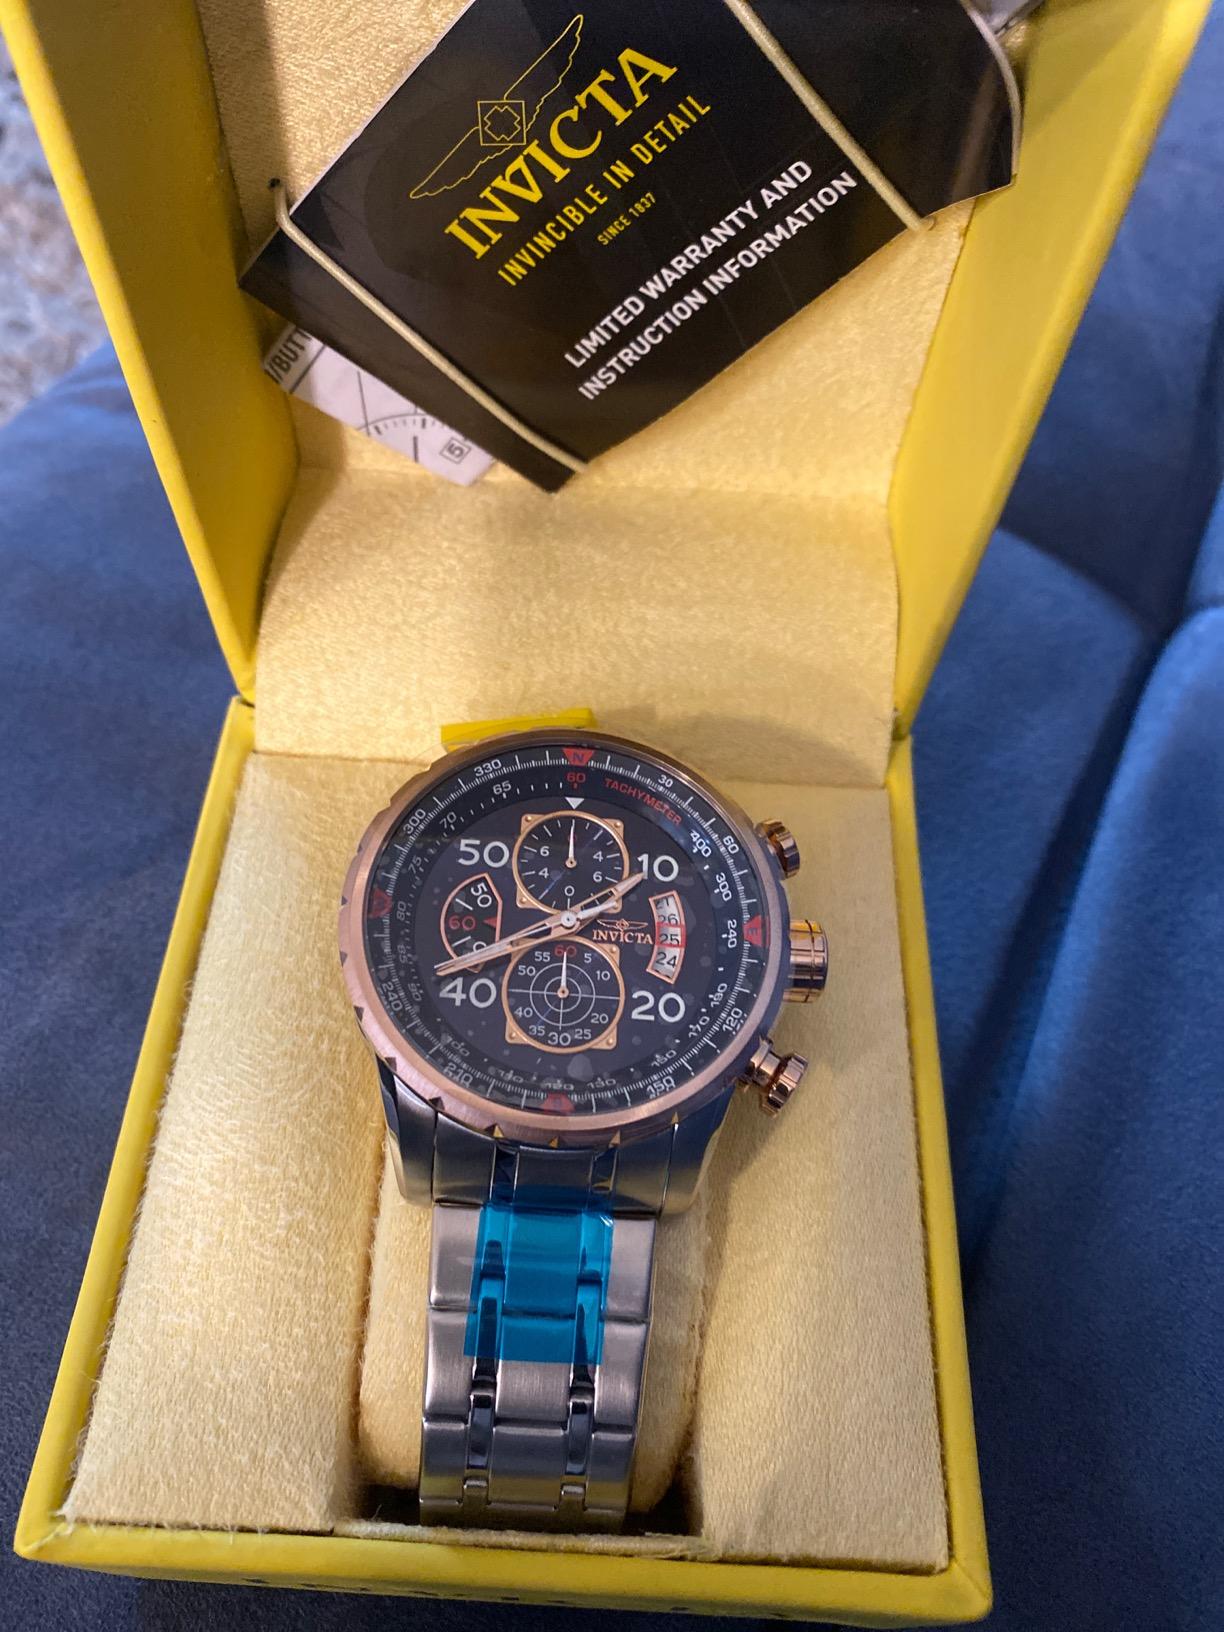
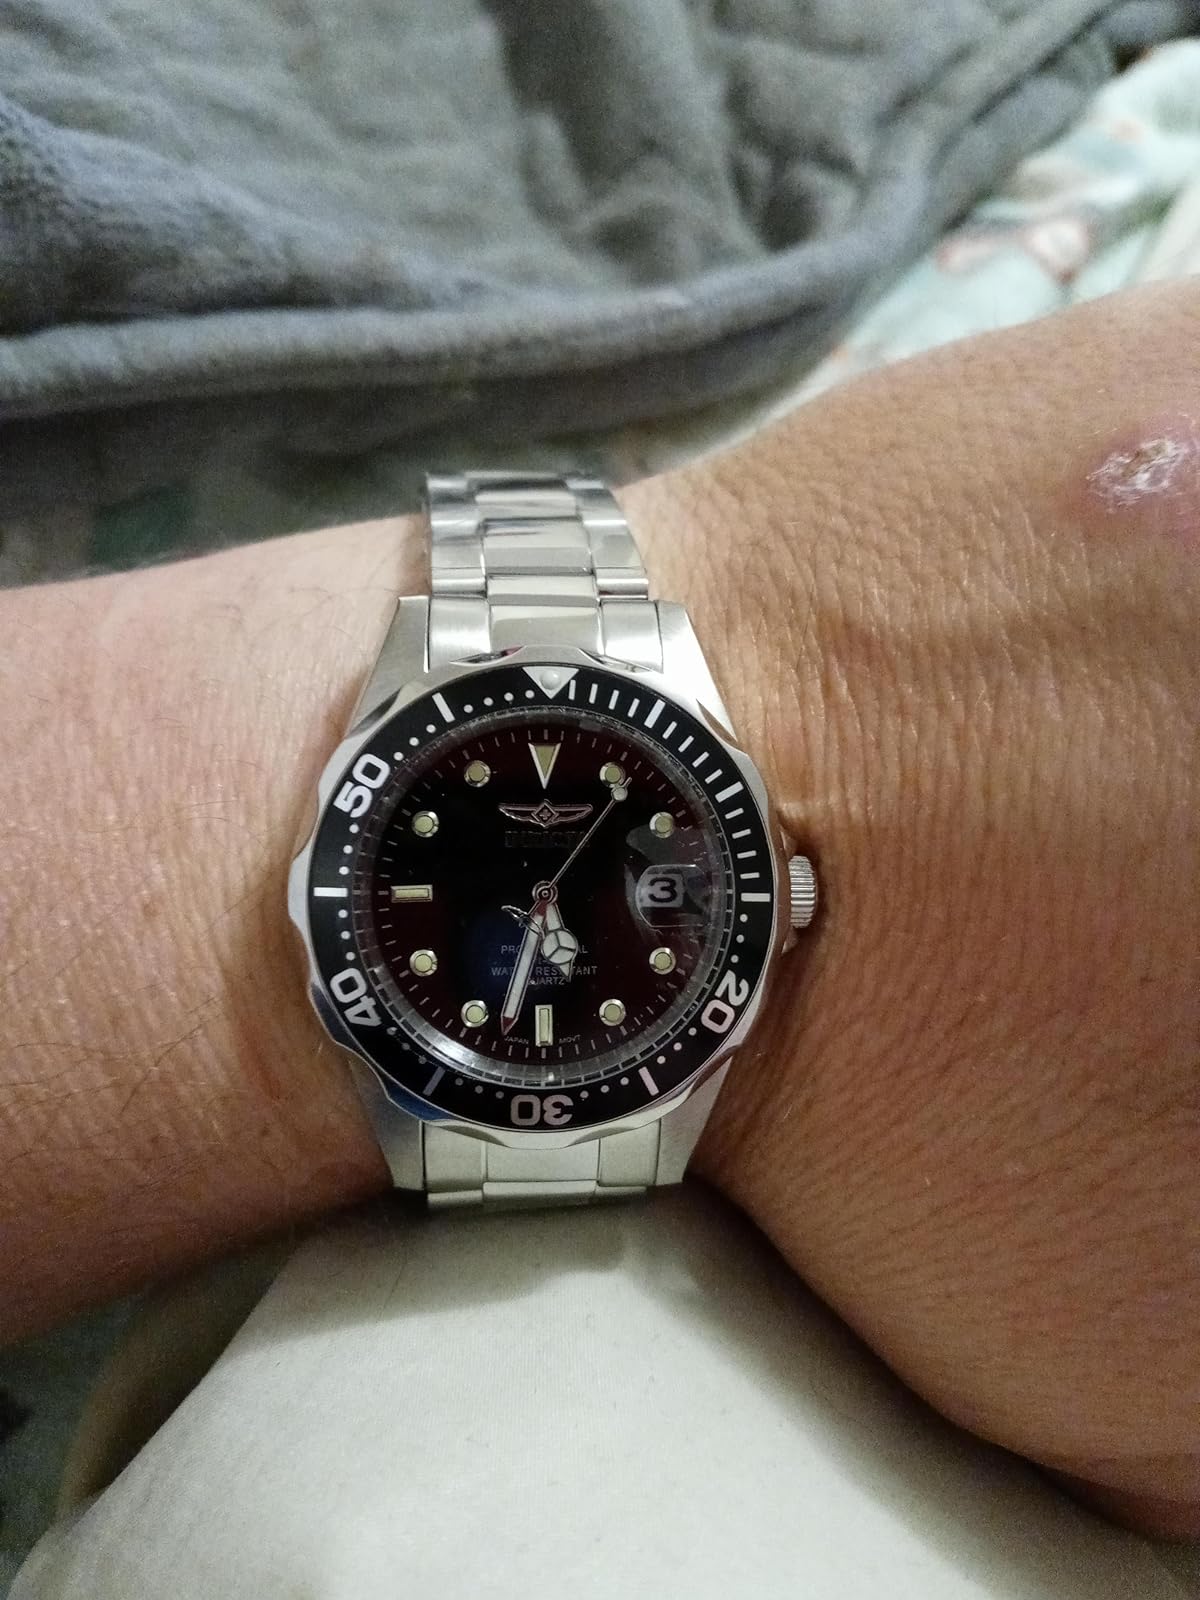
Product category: accessories_watch
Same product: no